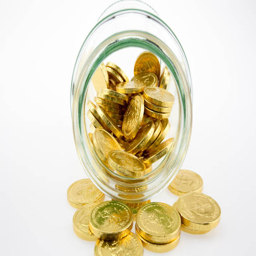
golden coins in a jar isolated